Immanuel College, Bradford

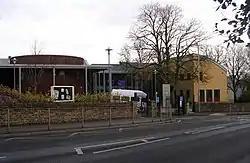
The school seen from Leeds Road

Immanuel College is a mixed Church of England secondary school and sixth form located in Idle, City of Bradford, West Yorkshire, England. It was officially opened in October 2001.